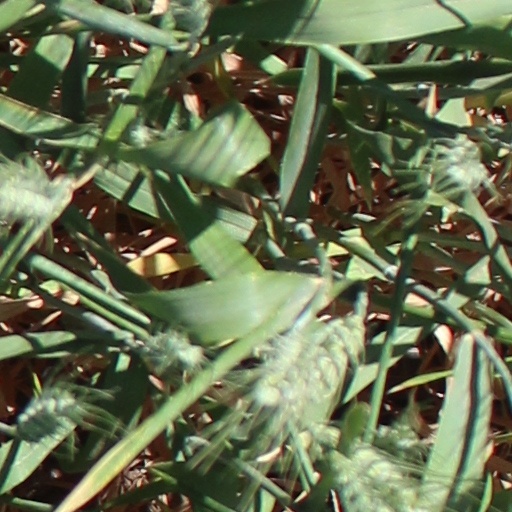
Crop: wheat